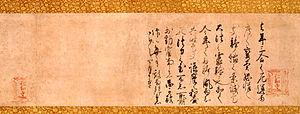
Le terme « trésor national » est utilisé au Japon depuis 1897 pour désigner les biens les plus précieux du patrimoine culturel du Japon,